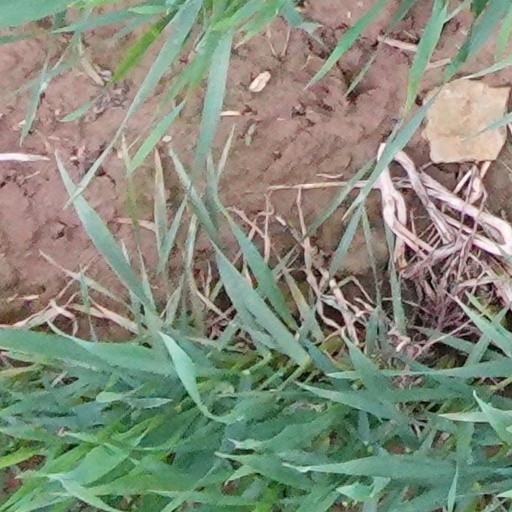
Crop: wheat